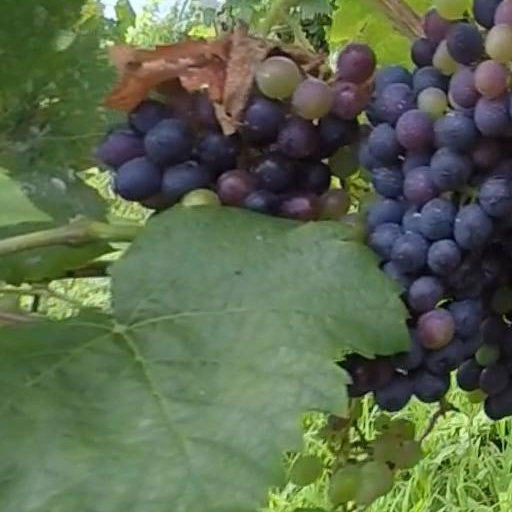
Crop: grape